Roberta Perkins

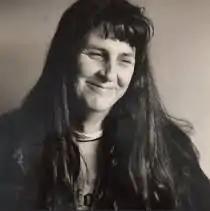

Roberta Perkins (30 April 1940 – 26 June 2018) was an Australian sociologist, writer, and transgender rights and sex worker rights activist. She wrote several books and multiple academic articles on the semi-nomadic lives of transgender sex workers, and established the first assistance center for transgender people in Australia.